Street names in Barcelona

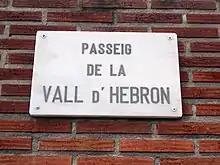
"Paseo del Valle de Hebrón".

In some cases, the naming of new streets was left to the whim of an official, such as a sector of the Carmelo neighborhood, whose streets were baptized in 1959 with names of towns in Guadalajara because the official had been made to memorize them as a child: thus, the "Plaza Pastrana" and the streets Sacedón, Trillo, Jadraque, Sigüenza, and Cifuentes. Also in 1959 the "Plaza de Alfonso el Sabio" was created, dedicated to King Alfonso X of Castile.